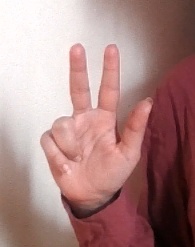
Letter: al